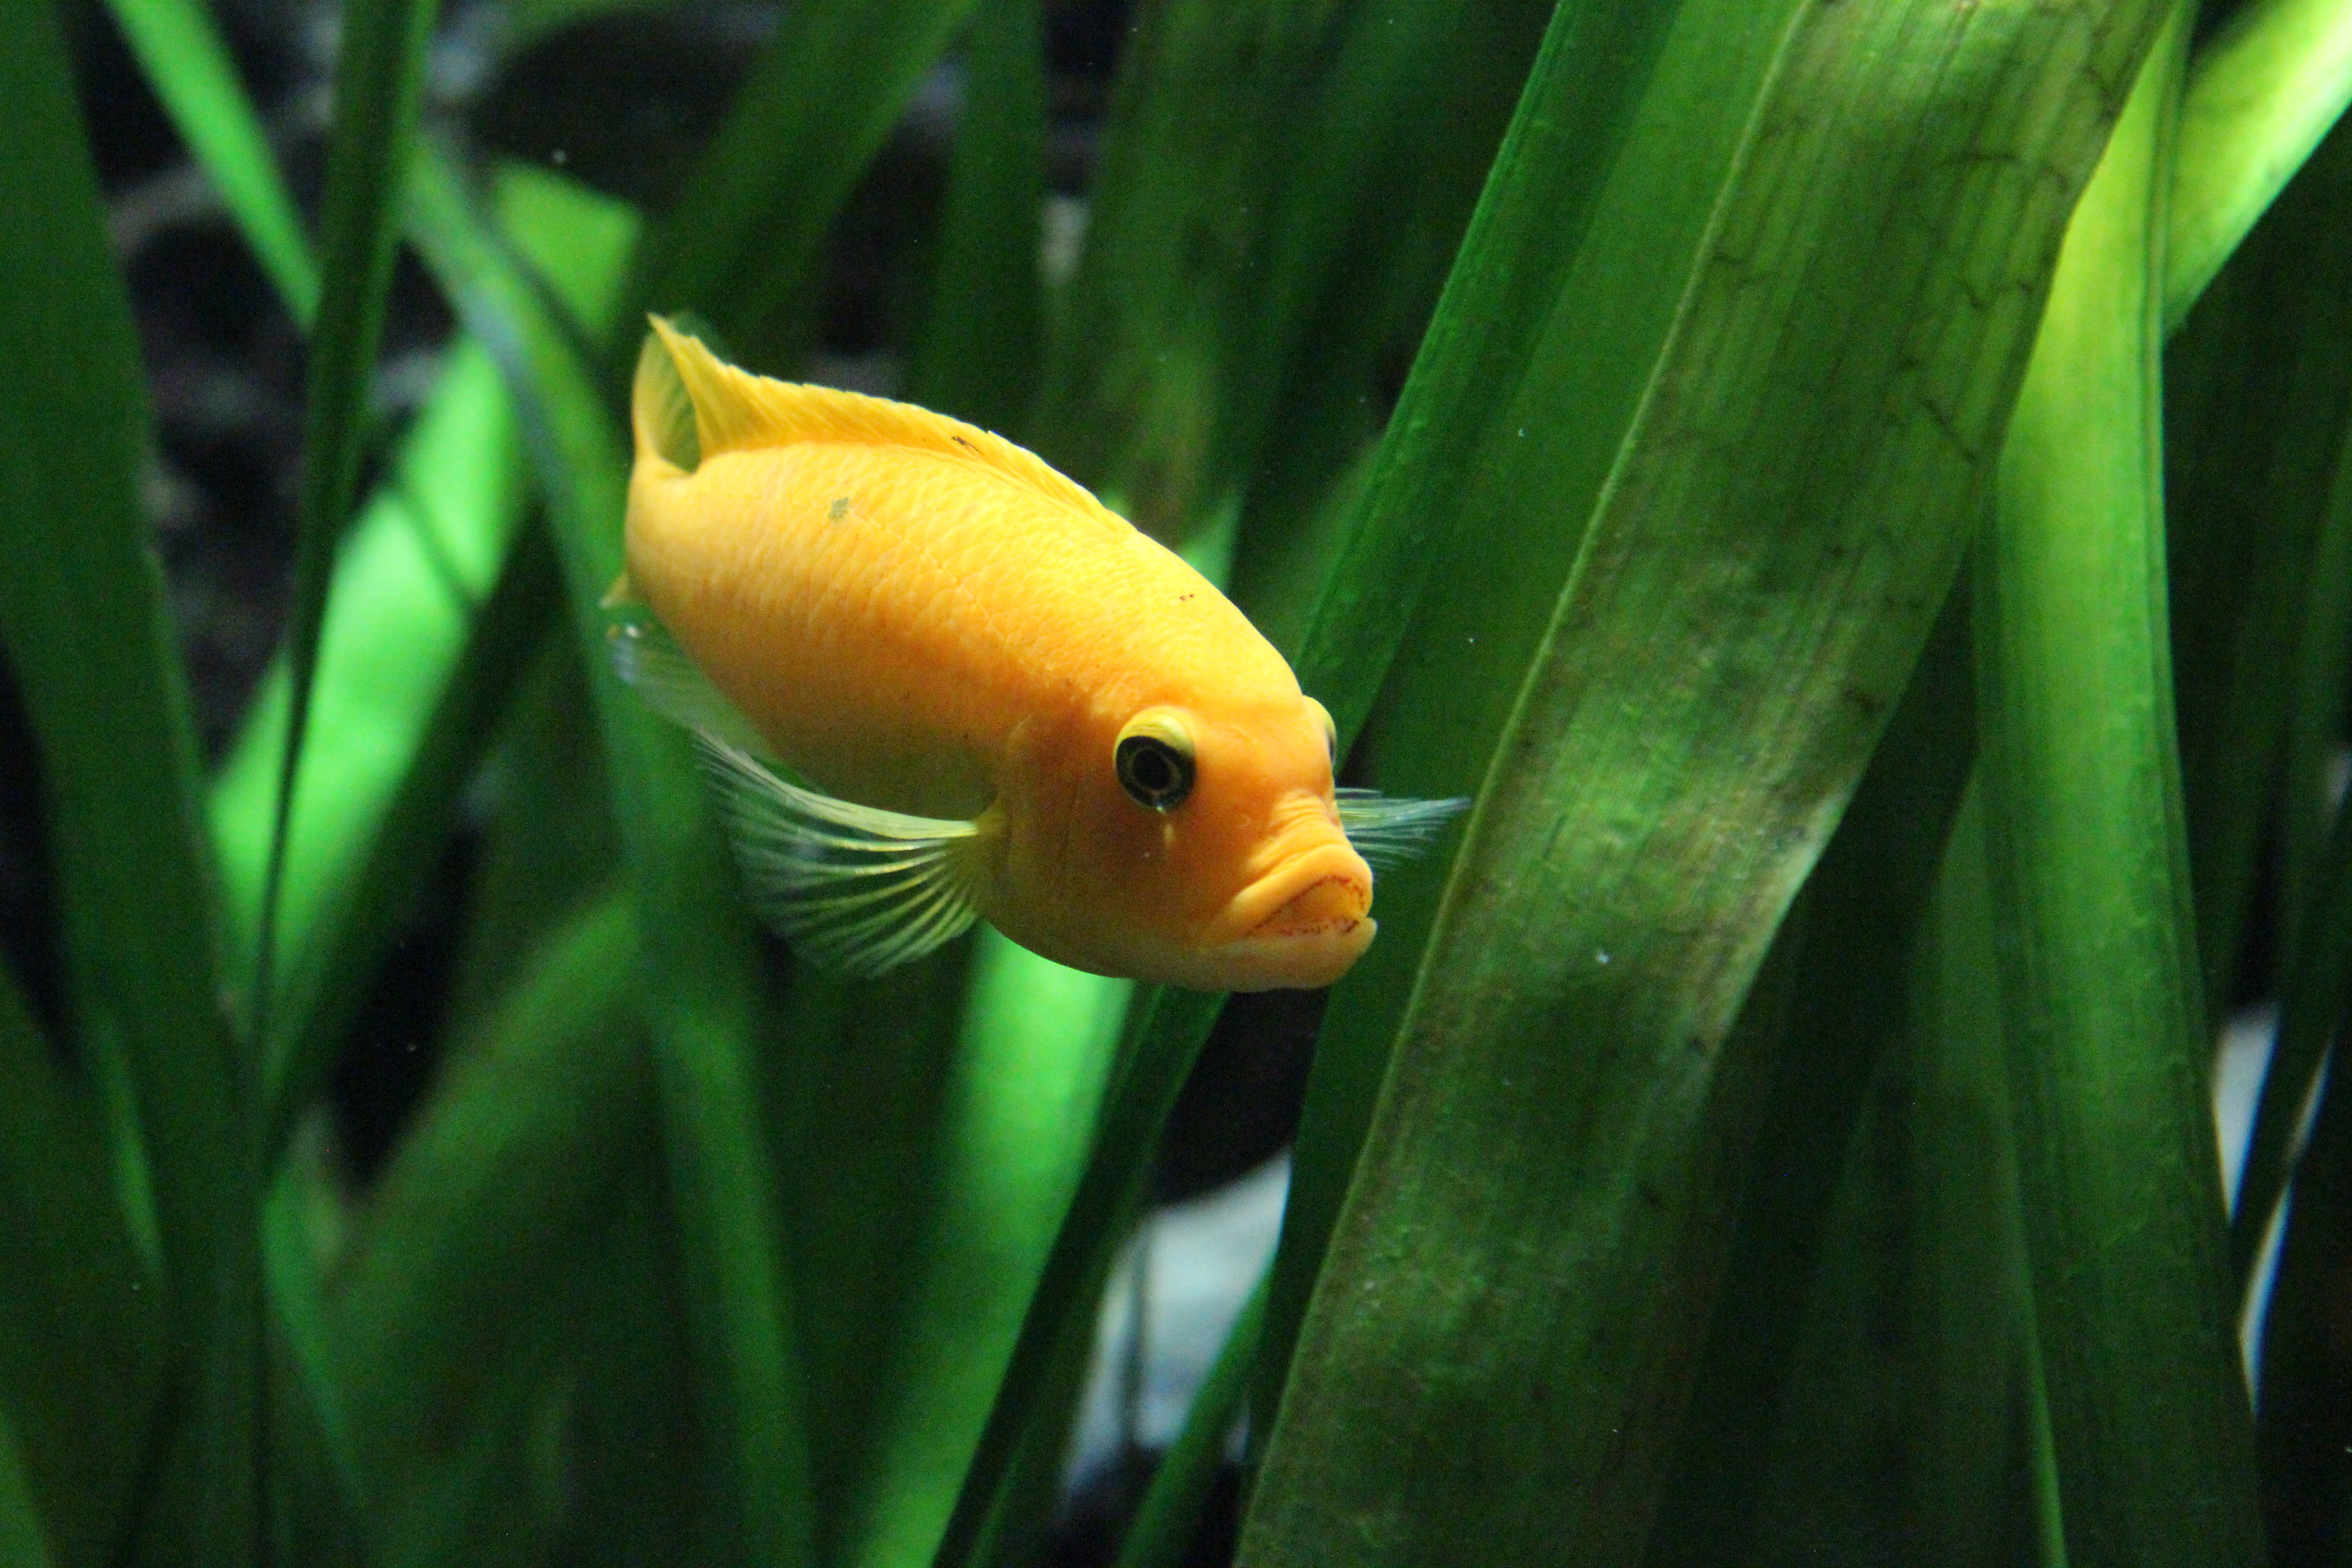
sea, water, ocean, flower, underwater, swim, orange, green, biology, yellow, fish, close, aquatic plant, fauna, sea animal, aquarium, goldfish, underwater world, meeresbewohner, macro photography, sea water, water creature, aquamarine, pomacentridae, freshwater aquarium, waterplants